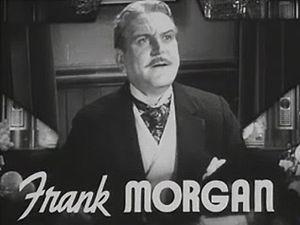
Le Grand Ziegfeld est un film américain réalisé par Robert Z. Leonard, sorti en 1936.
Frank Morgan est un acteur américain né le 1ᵉʳ juin 1890 à New York, New York, mort le 18 septembre 1949 à Beverly Hills.
Le Magicien d'Oz est un film musical américain de Victor Fleming sorti en 1939, adapté du roman du même nom de L. Frank Baum.